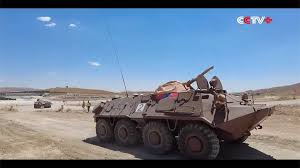
Label: BTR-60